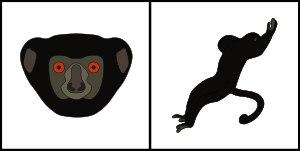
Les Sifakas ou Propithèques forment un genre de primates lémuriformes au sein de la famille des Indridés. Ce sont de grands lémuriens diurnes, au pelage dense variant du blanc pur au noir profond en fonction des espèces, et dotés d'une queue plus longue que leur corps. Comme tous les lémuriens, ils sont endémiques de l'île de Madagascar.